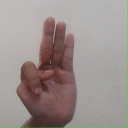
अक्षर: भ